List of 1992 Winter Olympics medal winners

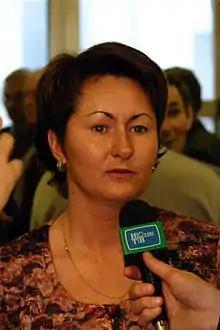
A woman wearing a dress standing talking into a microphone

The 1992 Winter Olympics, officially known by the International Olympic Committee as the "XVI Olympic Winter Games", were a multi-sport event held in Albertville, France, from February 8 through February 23, 1992. A total of 1,801 athletes representing 64 National Olympic Committees (NOCs) participated at the Games in 57 events across 12 disciplines.